2018 Hokkaido Eastern Iburi earthquake

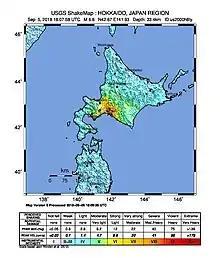
Shakemap for the 2018 Iburi earthquake

The earthquake was the first to have ever reached a maximum level of 7 on the Japan Meteorological Agency seismic intensity scale, or "Shindo scale", in Hokkaido and the sixth in Japan since the system was put in place in 1949.